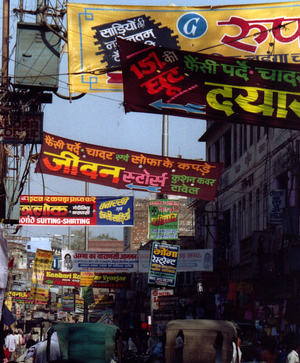
La devanagari, du sanskrit देवनागरी, est une écriture alphasyllabaire utilisée pour le sanskrit, le prâkrit, le hindi, le népalais, le marathi et plusieurs autres langues indiennes. C’est une des écritures les plus employées en Inde du Nord et au Népal.